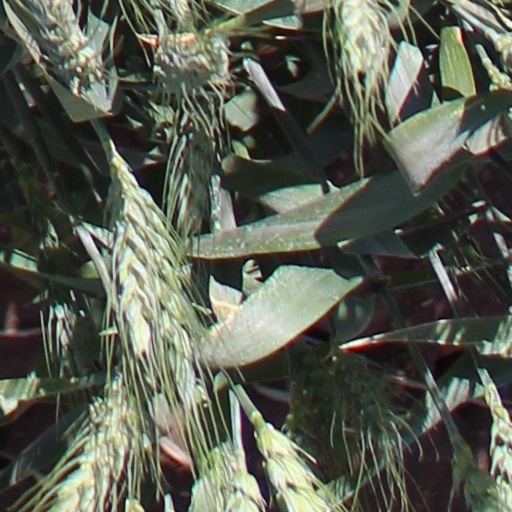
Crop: wheat